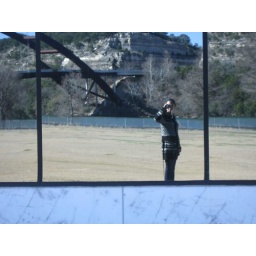
The building where Andy used to work in Austin, with Alex and the Colorado river in the reflection.